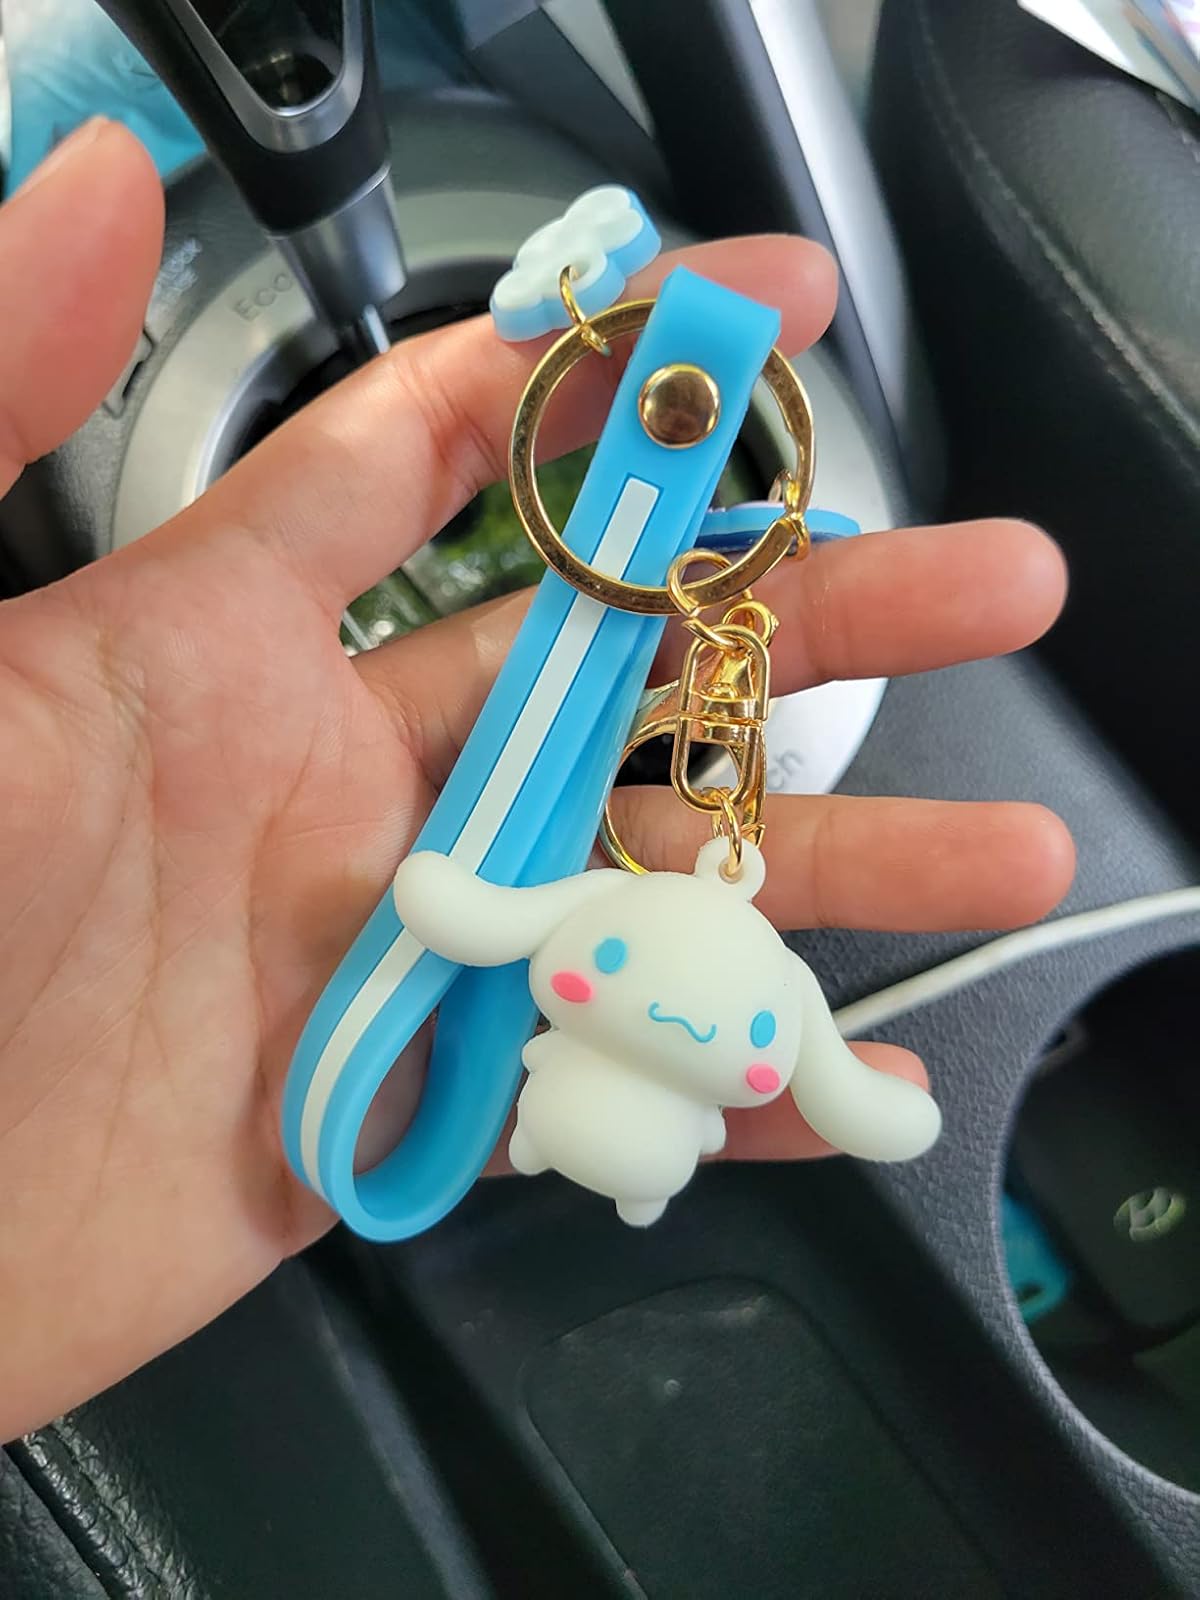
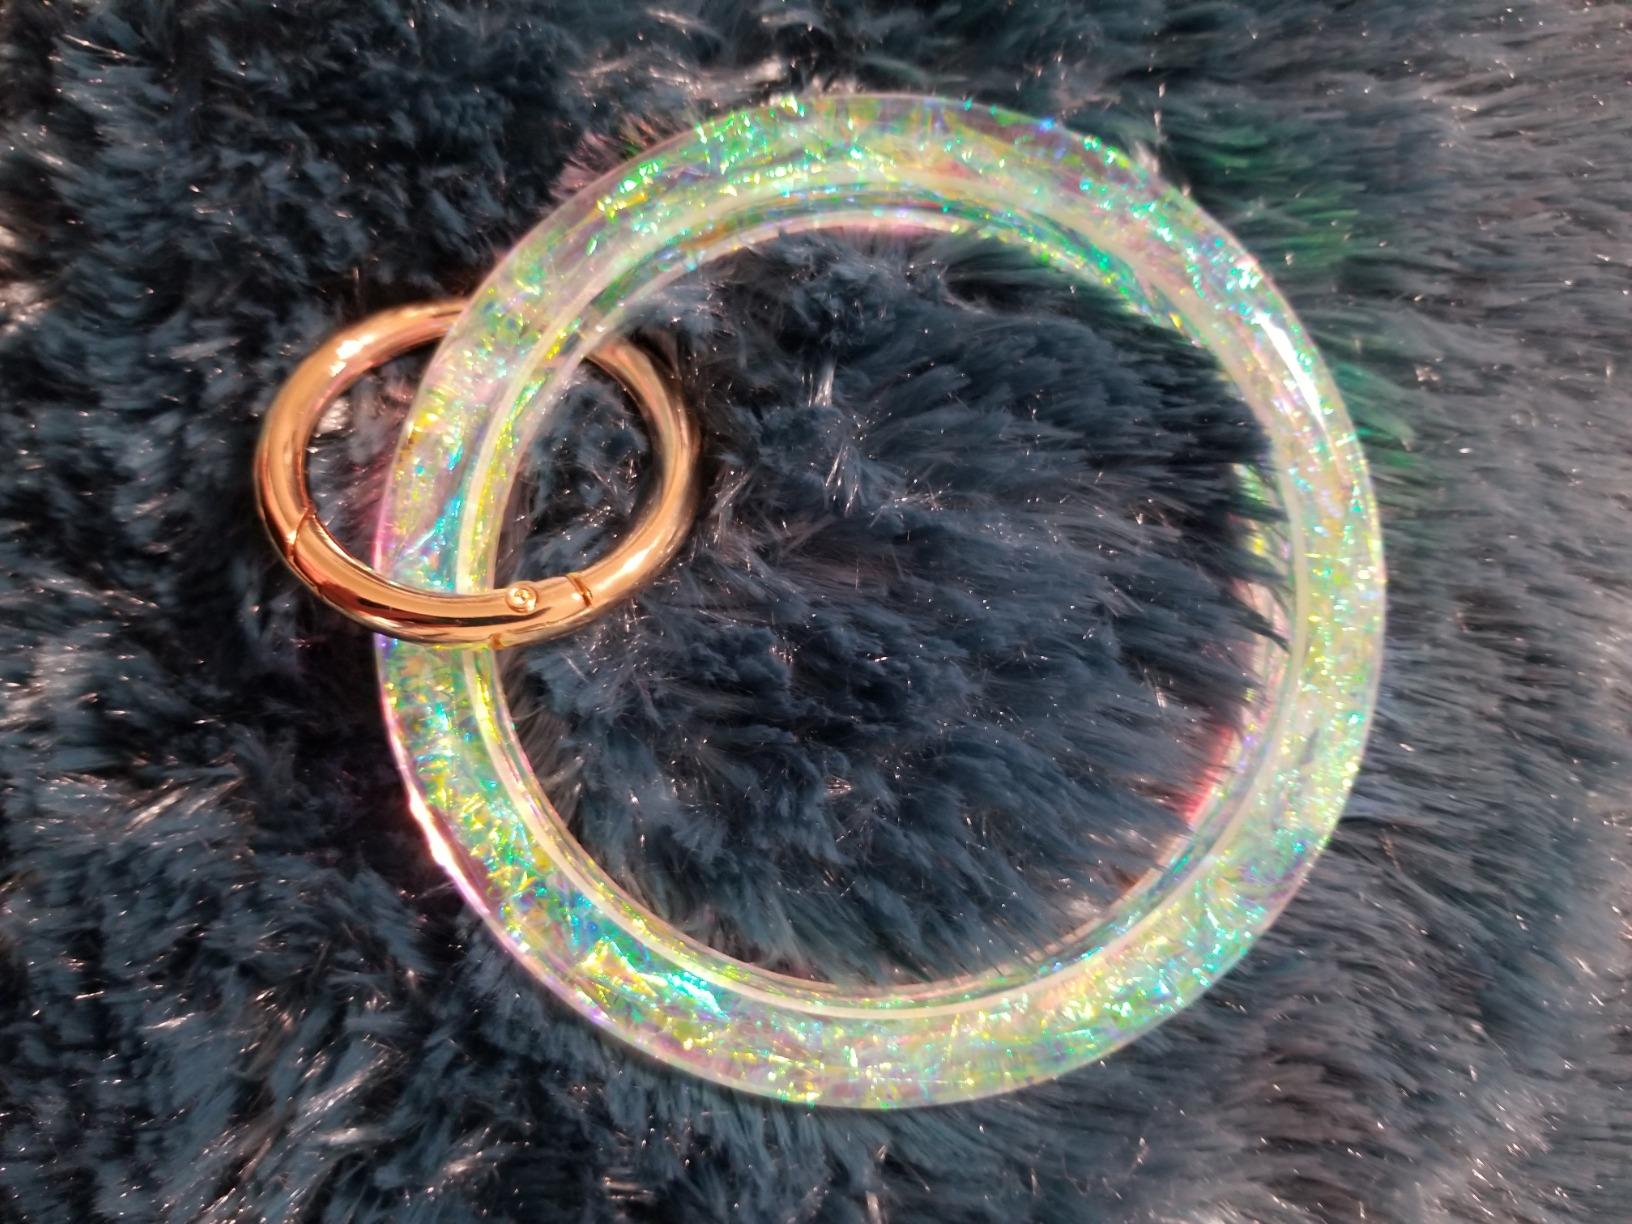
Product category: accessories_keychain
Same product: no